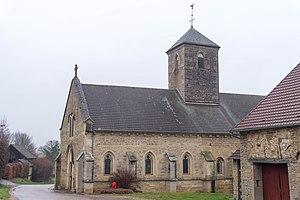
Église Saint Nicolas
Villeberny est une commune française située dans le département de la Côte-d'Or en région Bourgogne-Franche-Comté. La commune appartient au pays de l'Auxois.